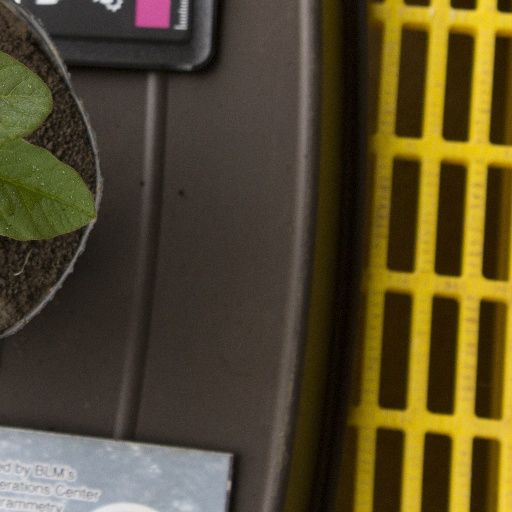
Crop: soybean